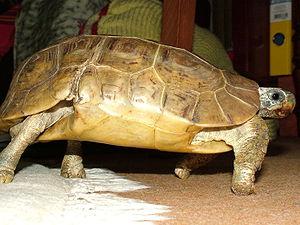
Kinixys est un genre de tortues de la famille des Testudinidae.
Les tortues terrestres forment les testudinidés, une famille de tortues cryptodires. Ce sont des tortues qui passent toute leur vie sur la terre sans avoir besoin d'un cours d'eau pour vivre. Elles possèdent une carapace généralement beaucoup plus bombée que les tortues aquatiques et des pattes massives munies de griffes.
Kinixys nogueyi est une espèce de tortues de la famille des Testudinidae.